Richard Rodgers Theatre

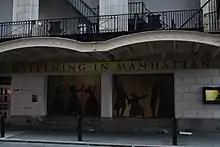
Auditorium exit detail

The early 1930s opened with two hits: the revue "Sweet and Low" in 1930 and "You Said It" the next year. With the Chanins experiencing financial trouble, the Shuberts acquired the fee to the theater's site in January 1931 for about $1.2 million. The Chanins' name was removed from the theater in 1932, and Margaret Sullavan appeared in the drama "Happy Landing" the same year. This was followed by two transfers: "Of Thee I Sing" and "Autumn Crocus". The 46th Street then staged Howard Lindsay's comedy "She Loves Me Not" in 1933, which had 367 performances. "The Farmer Takes a Wife", which opened the next year, featured Henry Fonda in his Broadway premiere alongside Margaret Hamilton. After Cole Porter's "Anything Goes" was staged at the 46th Street in 1935, the theater hosted short-lived productions for several years. Olsen and Johnson's hit revue "Hellzapoppin" opened at the 46th Street in 1938, succeeded by Porter's "DuBarry Was a Lady" in 1939.